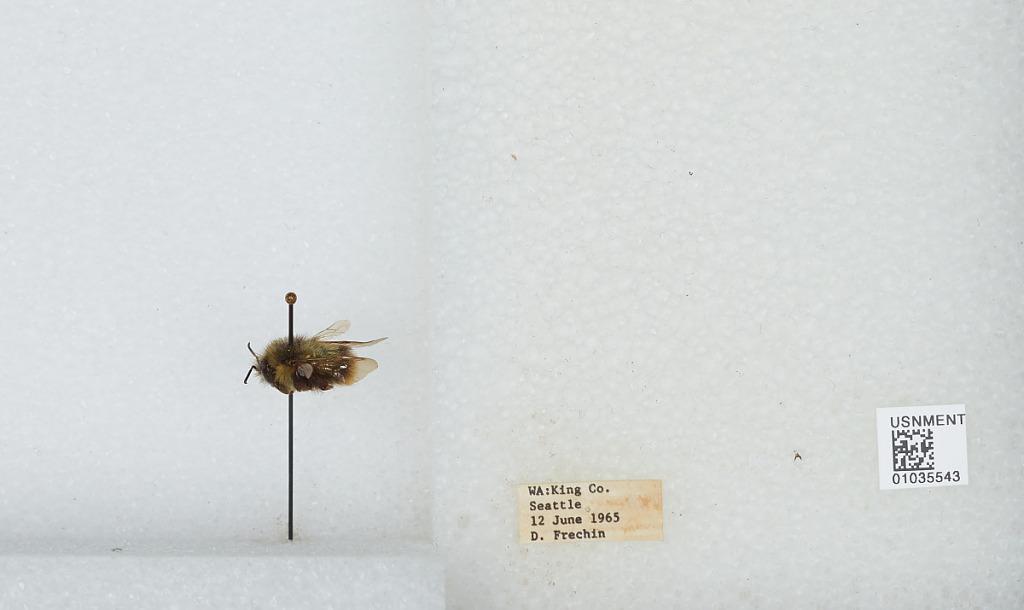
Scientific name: Bombus (Pyrobombus) mixtus Cresson
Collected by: D. Frechin
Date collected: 1965-6-12
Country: United States
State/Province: Washington
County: King
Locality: Seattle
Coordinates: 47.6097, -122.333